Zekiye Sultan

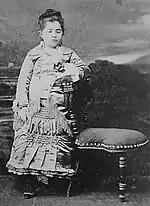
Zekiye Sultan in 1879, aged seven

Zekiye Sultan was born on 12 January 1872 in the Dolmabahçe Palace. Her father was Abdul Hamid II, son of Abdulmejid I and Tirimüjgan Kadın. Her mother was Bedrifelek Kadın, daughter of Prince Mehmed Karzeg. She was the third child, and second daughter of her father and the second child of her mother. She had two brothers, Şehzade Mehmed Selim, two years elder than her, and Şehzade Ahmed Nuri, six years younger than her. She was one of Abdülhamid's favorite daughters, with Naime Sultan and Ayşe Sultan.